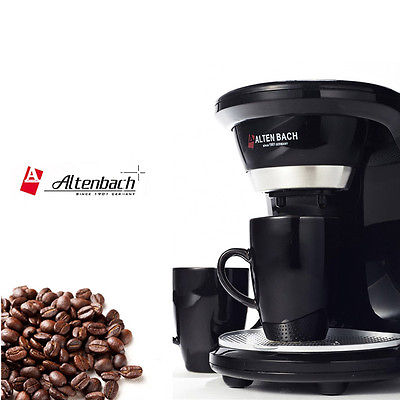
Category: coffee maker